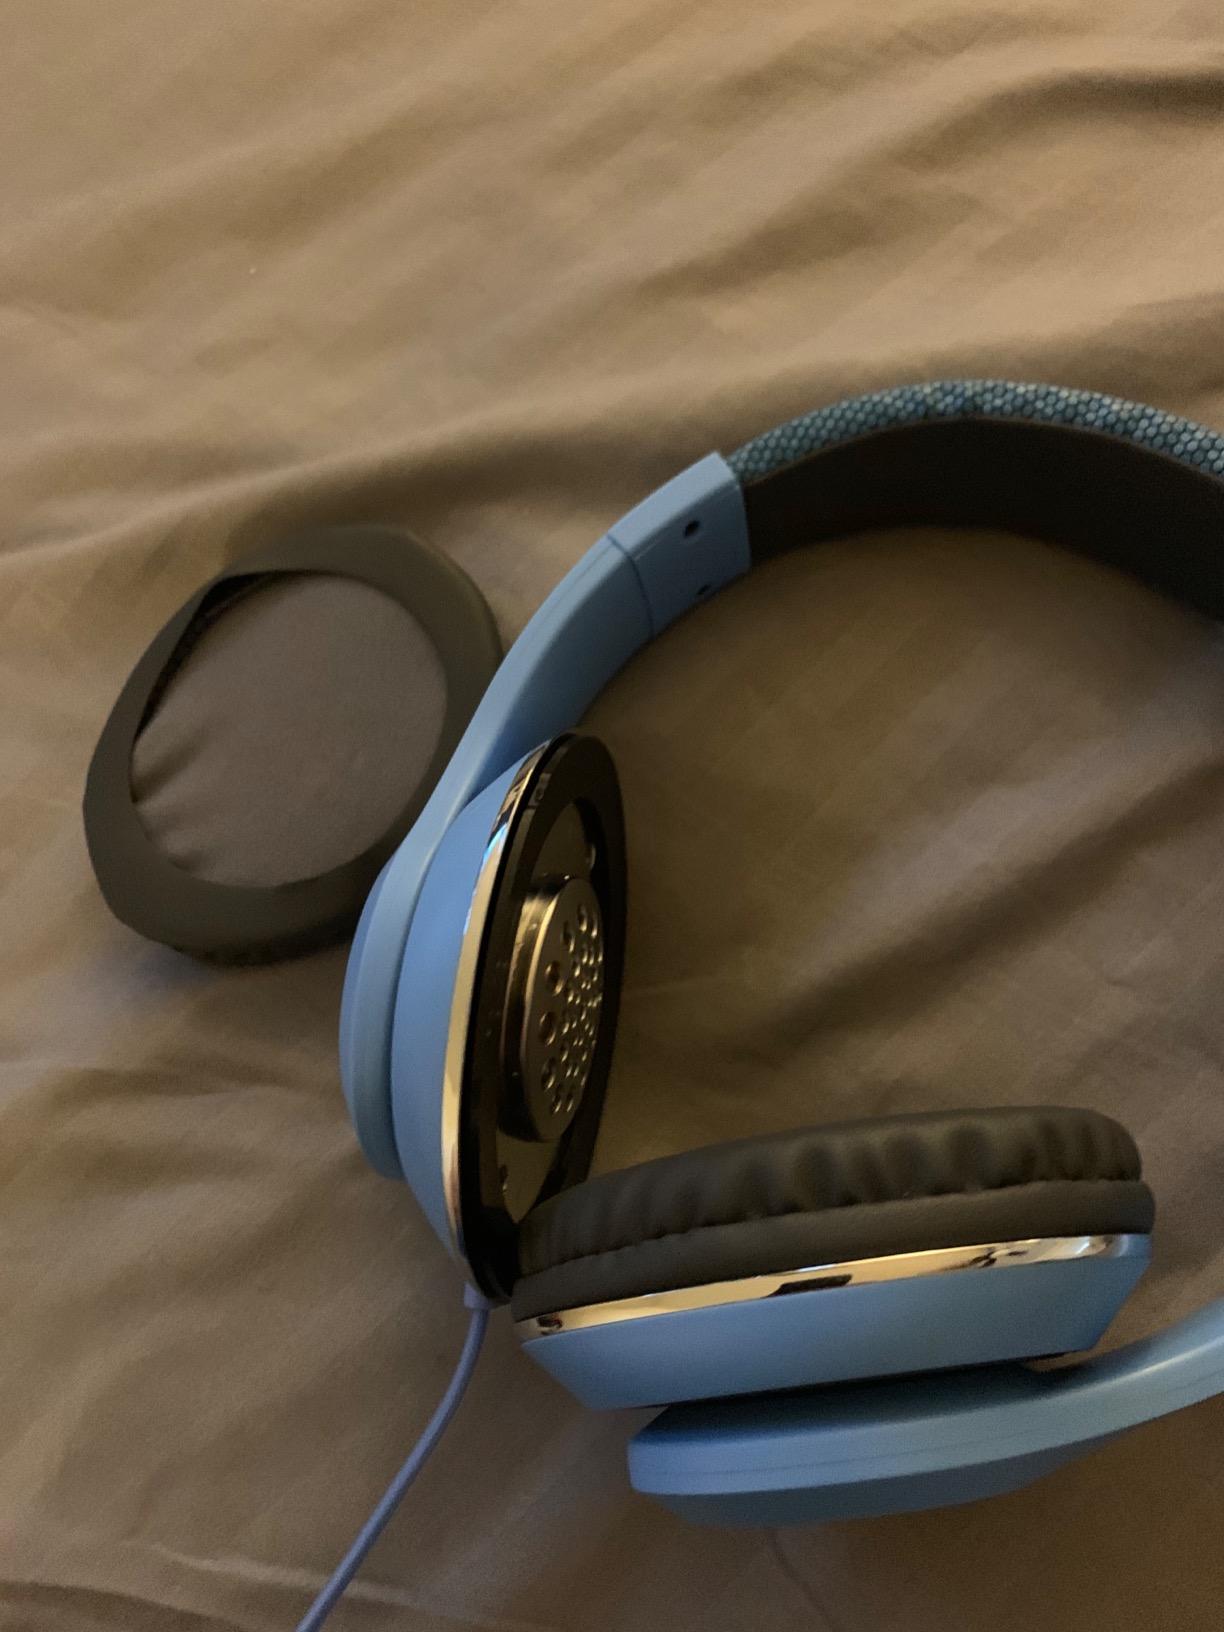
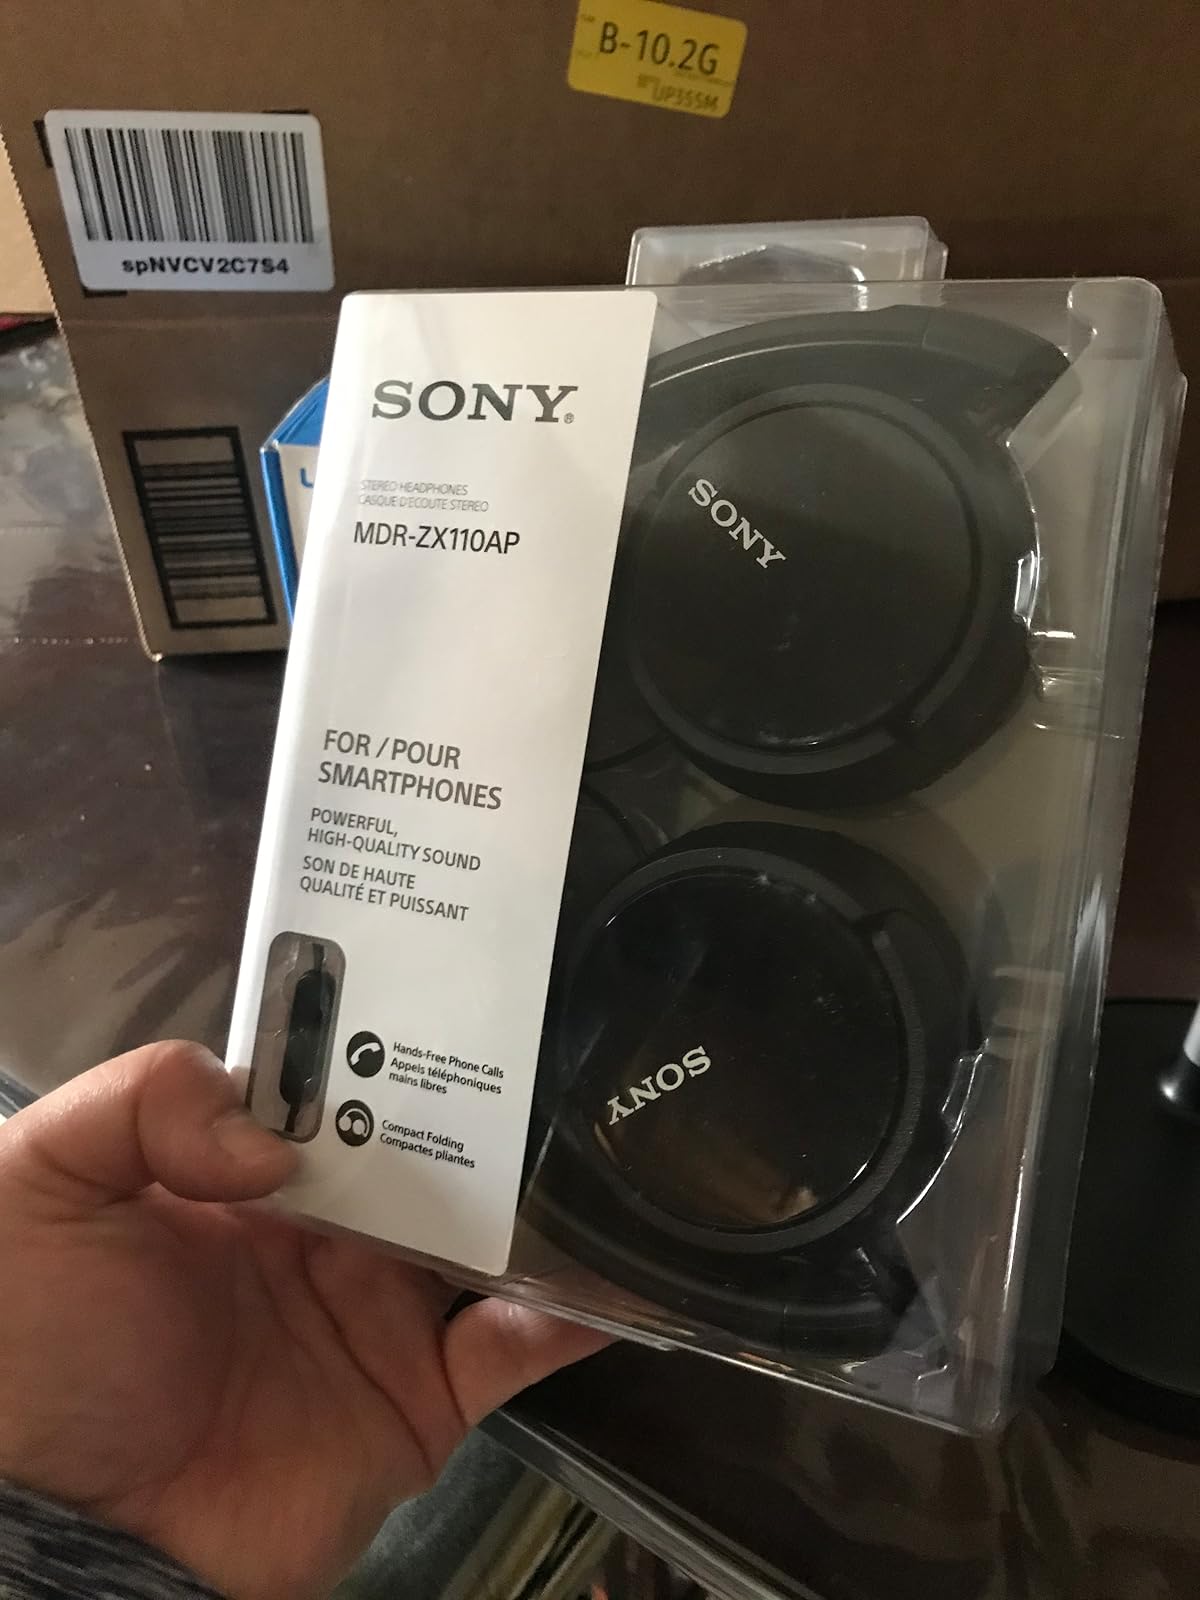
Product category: headphones
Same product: no